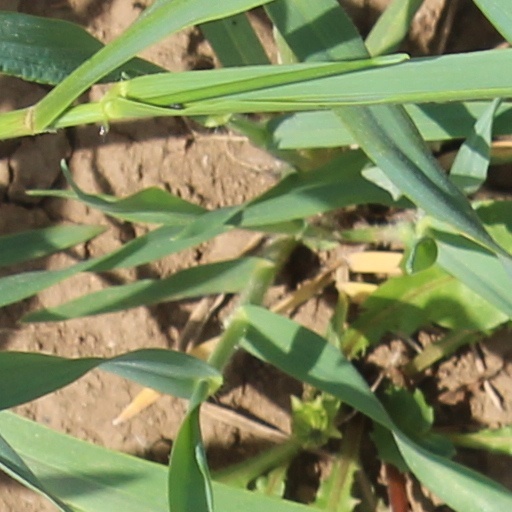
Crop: wheat